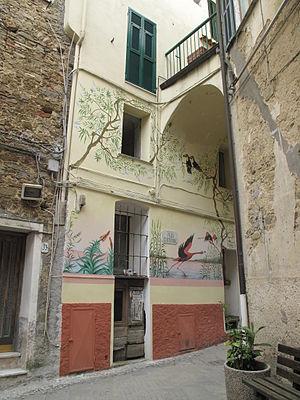
Fresques dans une rue du village italien de Perinaldo (Ligurie, Italie).